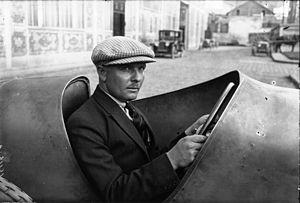
Delage est une écurie de compétition automobile du constructeur automobile français Delage de Louis Delâge, avec un important palmarès de succès en course des années 1920.
Albert Eugène Diwo, dit Albert Divo, né à Paris le 24 janvier 1895 et décédé à Morsang-sur-Orge le 19 septembre 1966 de crise cardiaque) est un pilote automobile français, sur circuits automobiles et en courses de côte.